Björn Andrésen

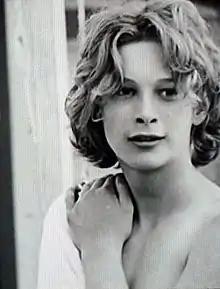
Andrésen in 1970

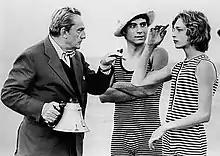
Death in Venice in 1971

Björn Johan Andrésen (born 26 January 1955) is a Swedish actor and musician. He is best known for playing the 14-year-old Tadzio in Luchino Visconti's 1971 film adaptation of the 1912 Thomas Mann novella "Death in Venice". He also played a minor role in Ari Aster's 2019 folk horror film "Midsommar".